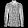
Label: Shirt